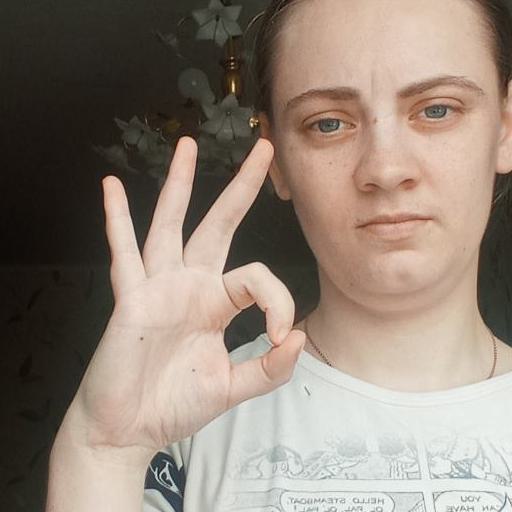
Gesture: ok